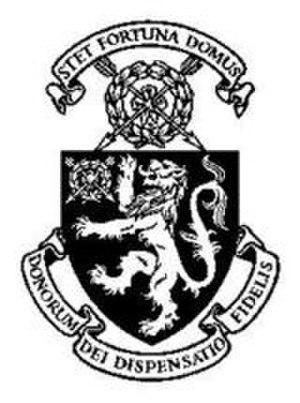
Harrow School, connue aussi sous le nom de Harrow, est l'une des écoles les plus célèbres du monde. C'est une école privée réservée aux garçons, située dans la ville d'Harrow, sur la colline Harrow-on-the-Hill au nord-ouest de Londres. Par sa taille, ce n’est pas une école mais tout un village. Elle a été fondée en 1572 par John Lyon. Elle est l'une des neuf plus grandes public schools britanniques, selon le classement défini par la loi 1868 sur les public schools. Elle est caractérisée par d'excellents résultats d'examen et par son engagement à l'éducation externe à la salle de classe.